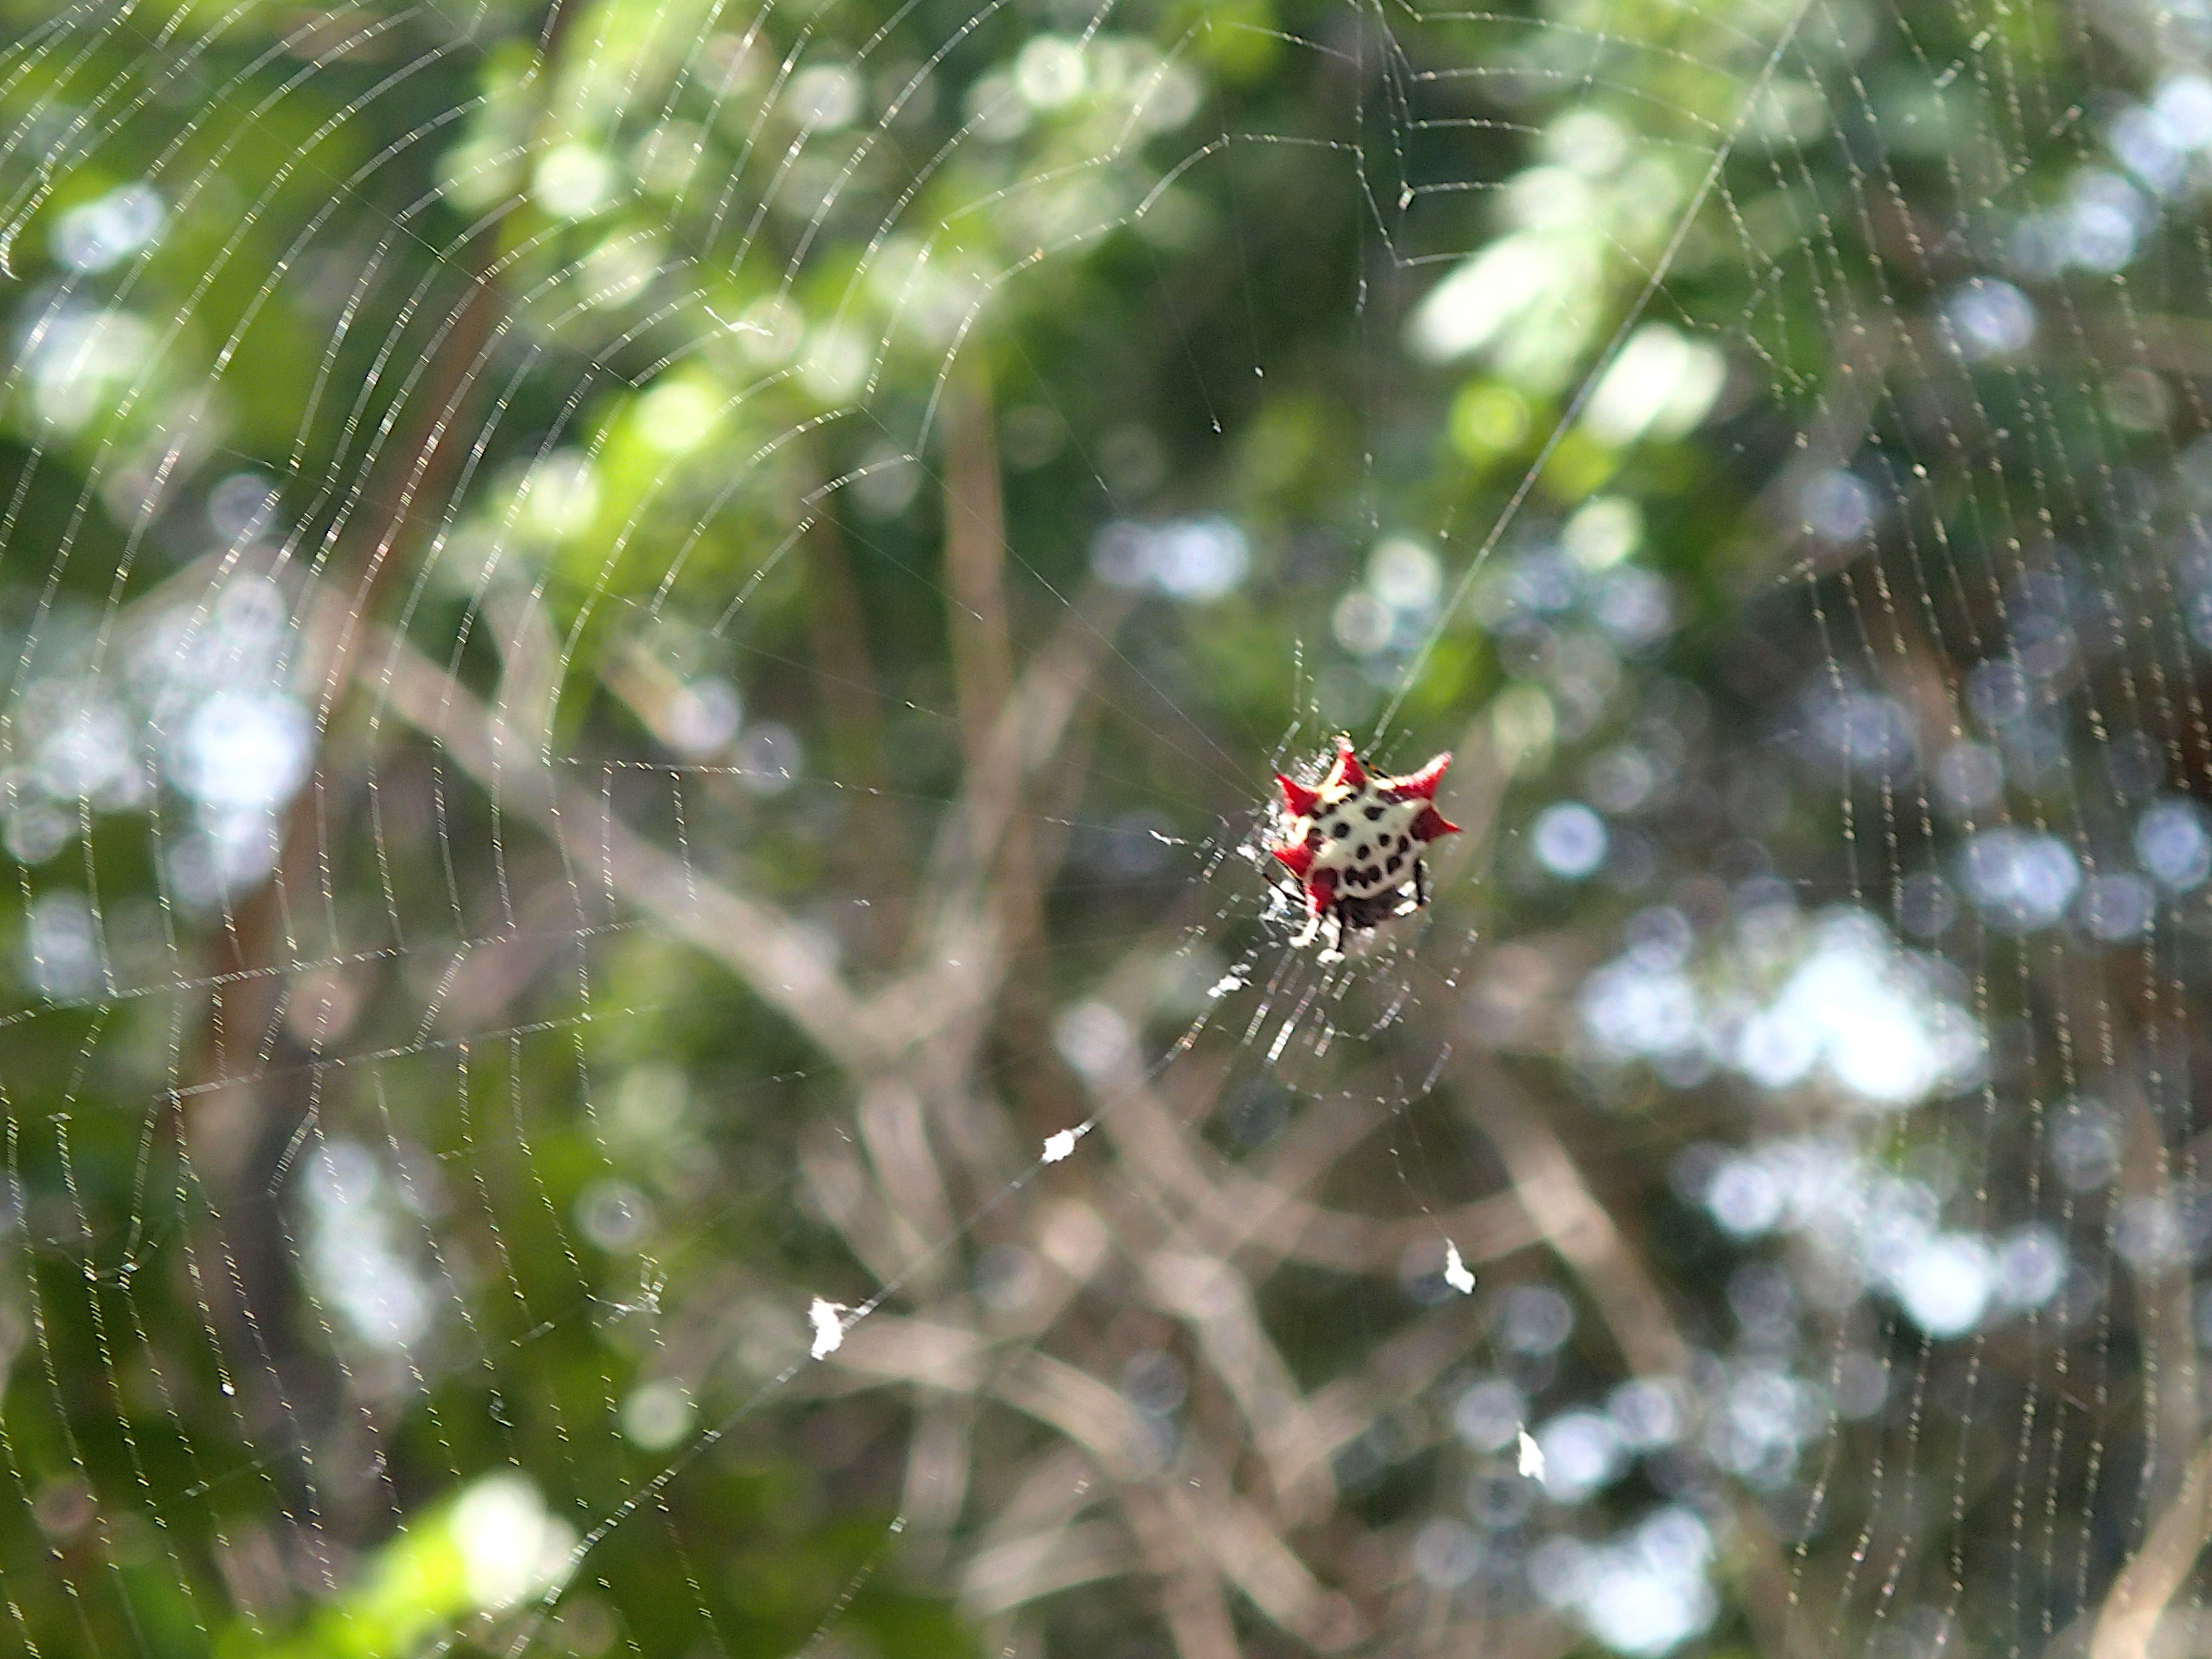
tree, nature, branch, leaf, flower, wildlife, green, insect, botany, flora, fauna, invertebrate, spider web, spider, arachnid, 2016366, macro photography